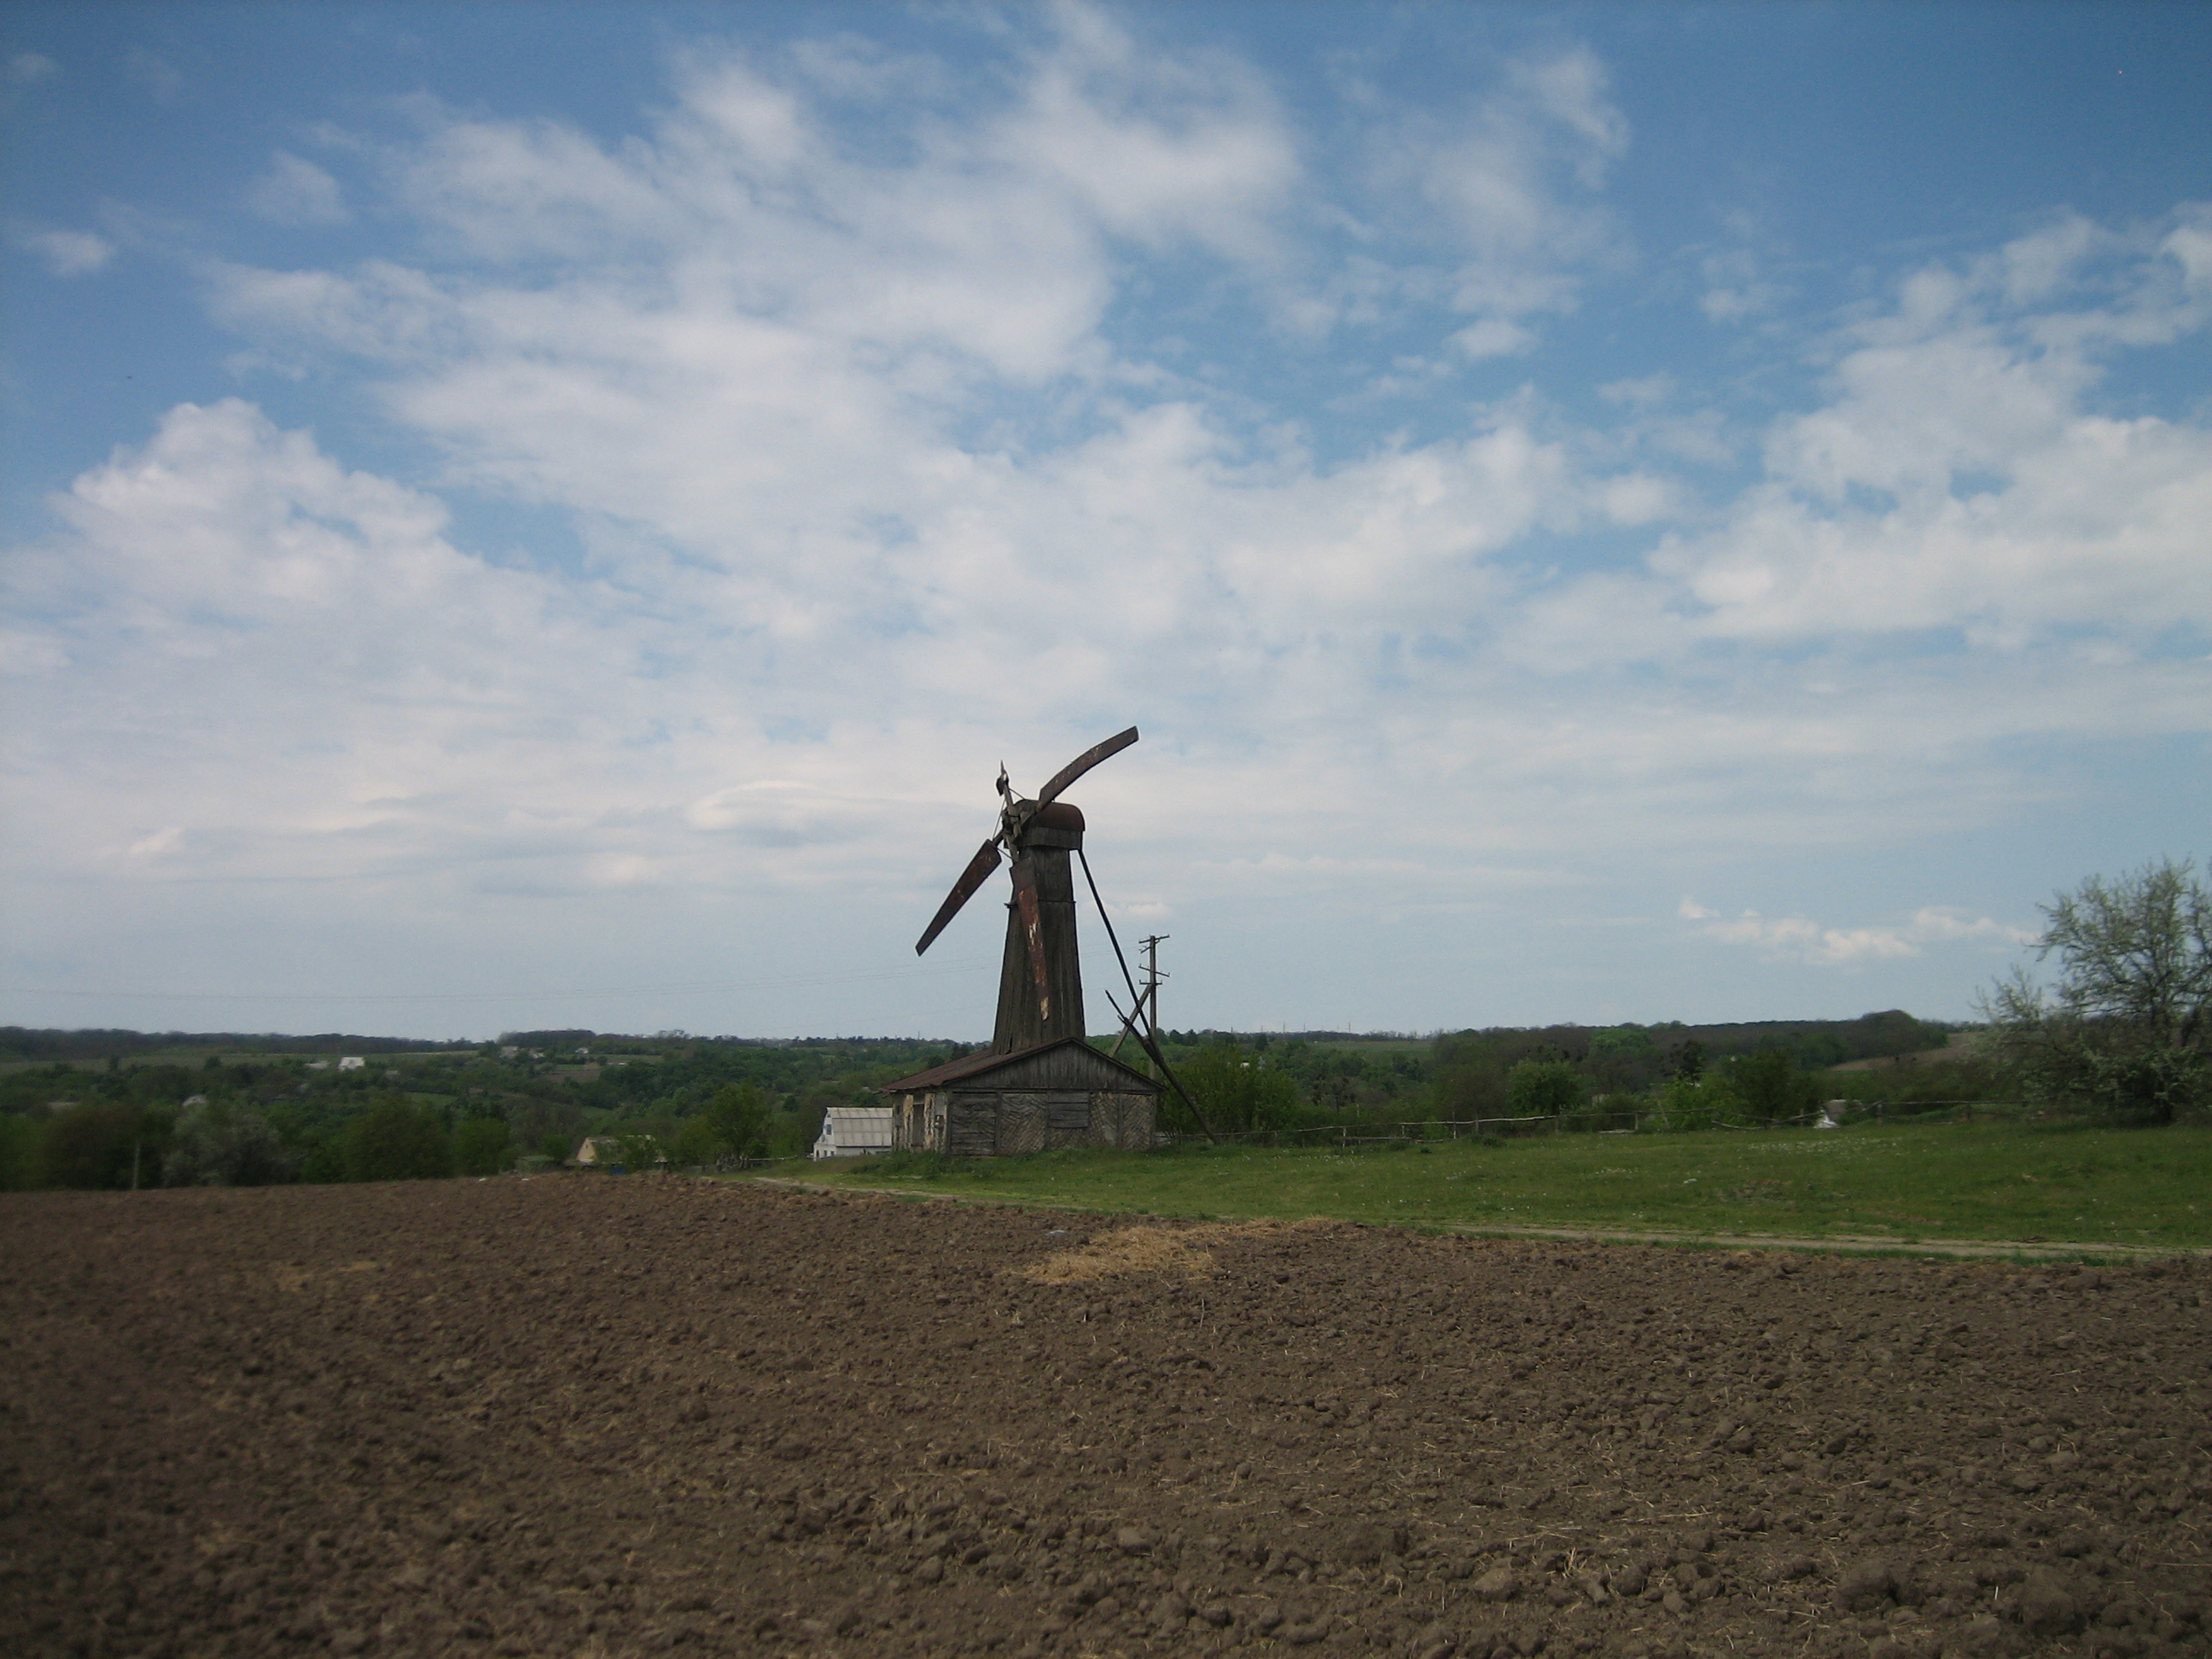
landscape, windmill, sky, clouds, nature, field, land, agriculture, spring, green, grassland, cloud, mill, prairie, rural area, plain, wind, ecoregion, energy, tree, hill, grass, steppe, farm, meadow, polder, meteorological phenomenon, wind farm, machine, grass family